Alberta Watson

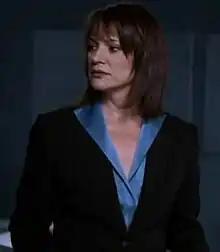
Alberta Watson on "24"

Faith Susan Alberta Watson (March 6, 1955 – March 21, 2015), better known as Alberta Watson, was a Canadian film and television actress.